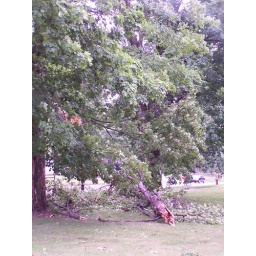
tree down in front of our house